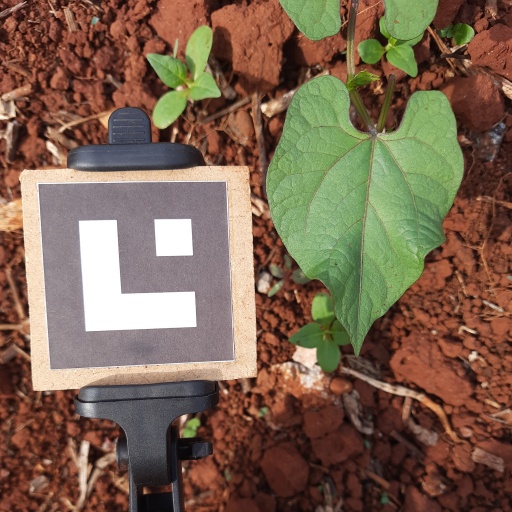
Observations: wavy surface, no eating holes, under sunlight